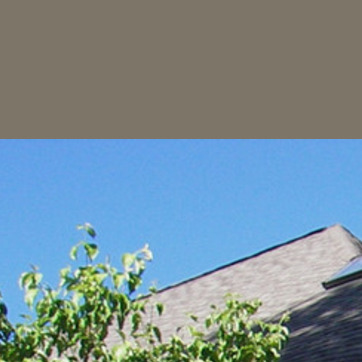
Material: sky